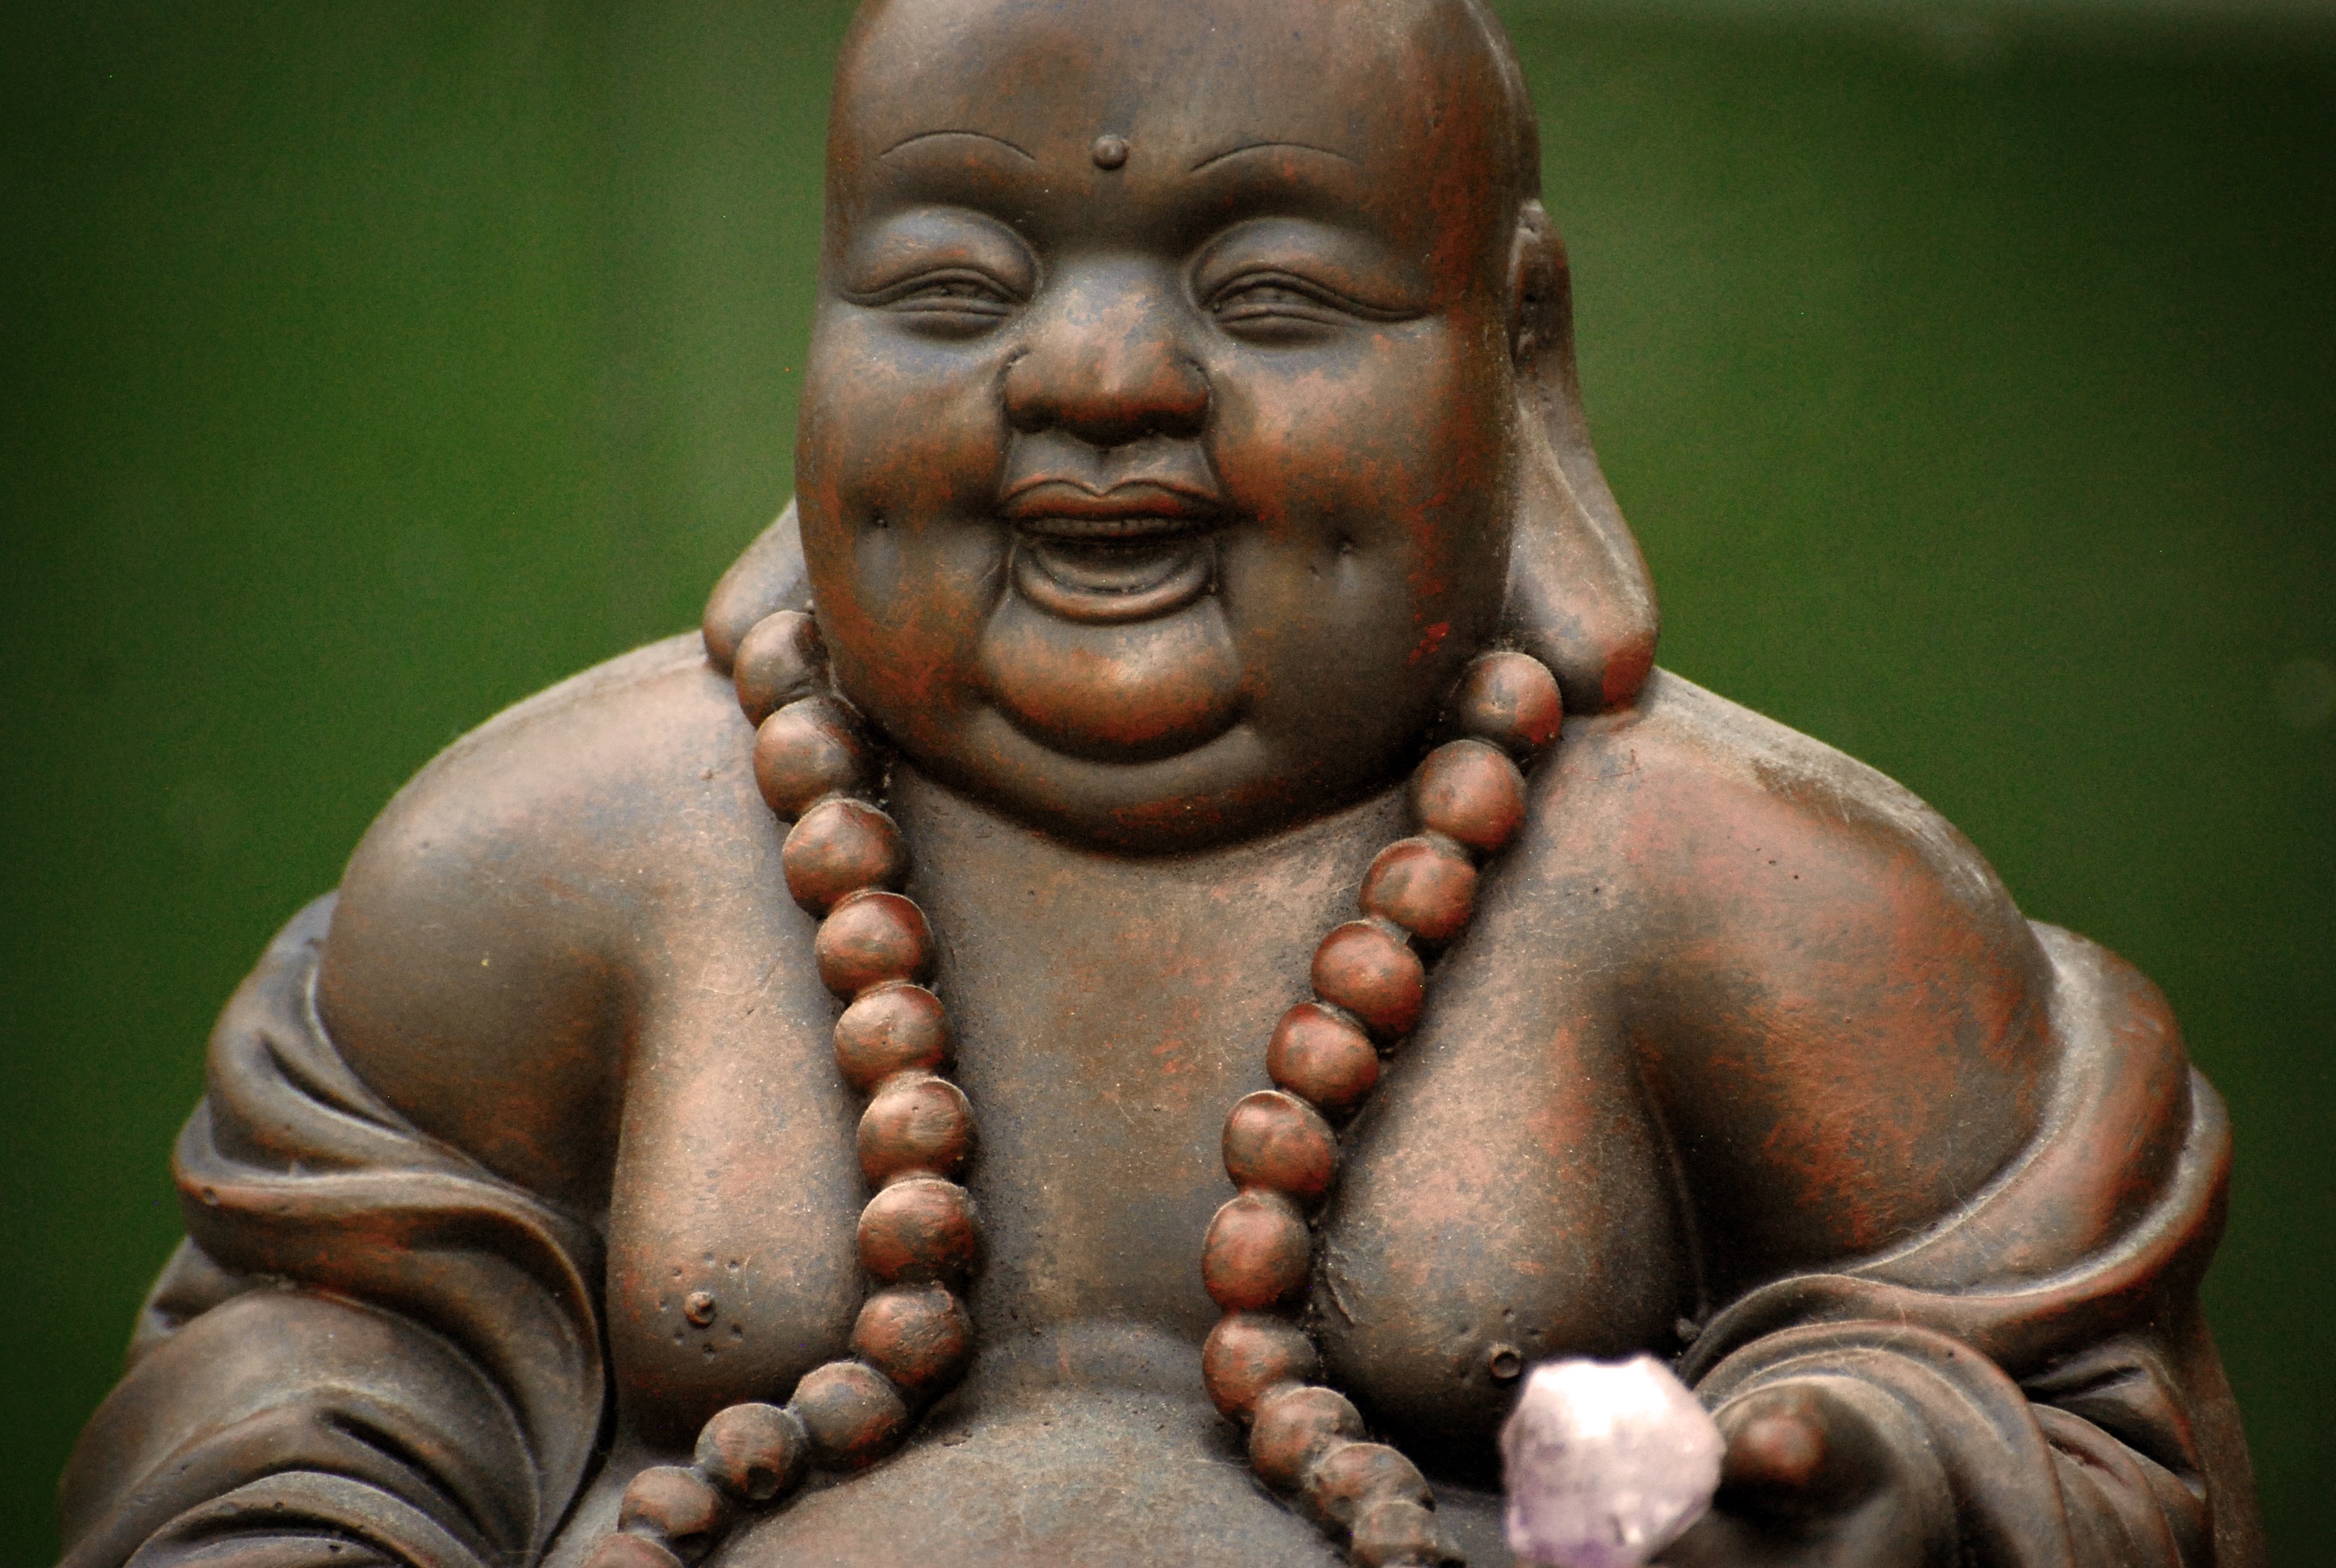
man, person, people, monument, statue, reflection, peace, monk, buddhist, buddhism, religion, zen, muscle, spiritual, tribe, sculpture, meditation, happiness, temple, aura, head, figurine, yoga, barriga, buddha, deity, image, eastern, carving, trim, brightness, gautama buddha